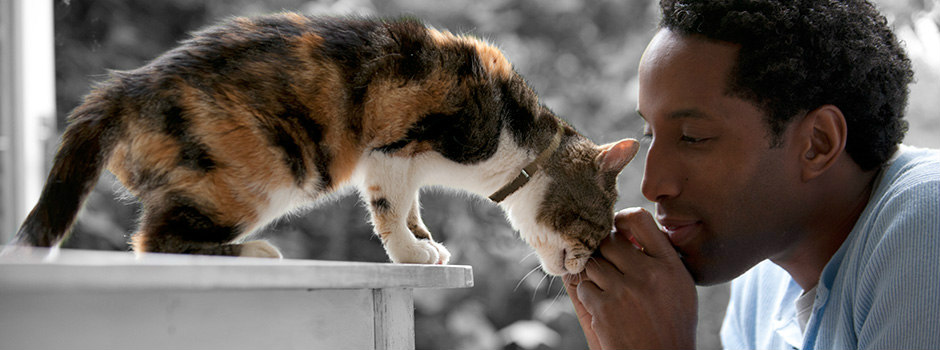
Gender: men